2020 Invictus Games

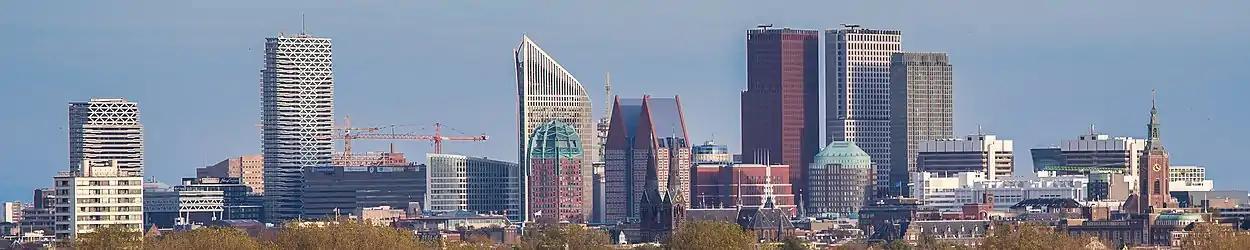
Hague skyline

The 2020 Invictus Games was an adaptive multi-sport event for wounded, injured and ill veteran and active defence personnel, that took place in The Hague, Netherlands in April 2022, after having been postponed twice. It was the fifth edition of the Invictus Games.